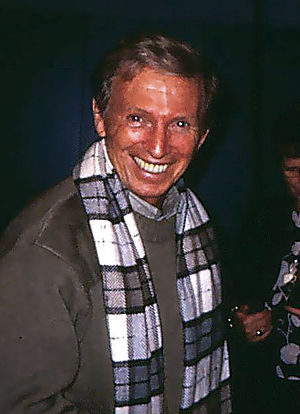
Tommy Steele
Tommy Steele under et besøg i Aalborg, november 1999.
Tommy Steele under et besøg i Aalborg. 6. november 1999.
Tommy Steele er en engelsk musiker, sanger, skuespiller og rock 'n' roll-stjerne. Steele anses for at være det første ungdomsidol i Storbritannien.